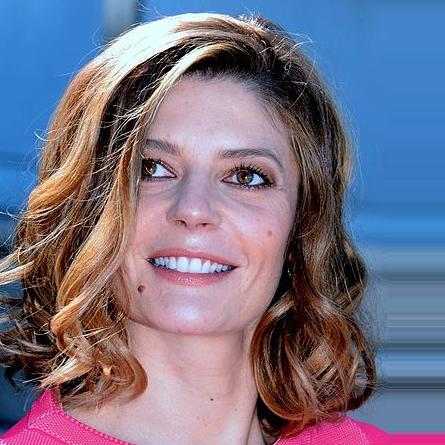
Age: 40